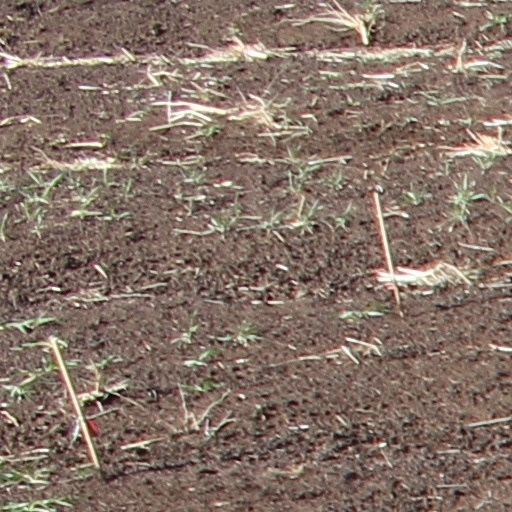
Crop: wheat